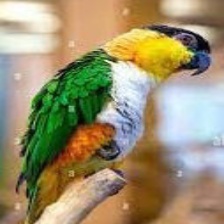
Species: BLACK HEADED CAIQUE
Scientific name: PIONITES MELANOCEPHALUS